Komron Tursunov

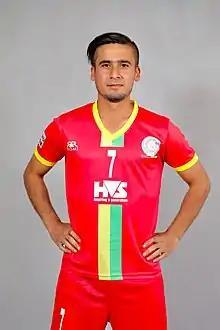
Tursunov with TRAU in 2021

Komron Tursunov (born 24 April 1996) is a Tajik professional footballer who plays as a forward for Tajikistan Higher League club Ravshan Kulob and the Tajikistan national team.